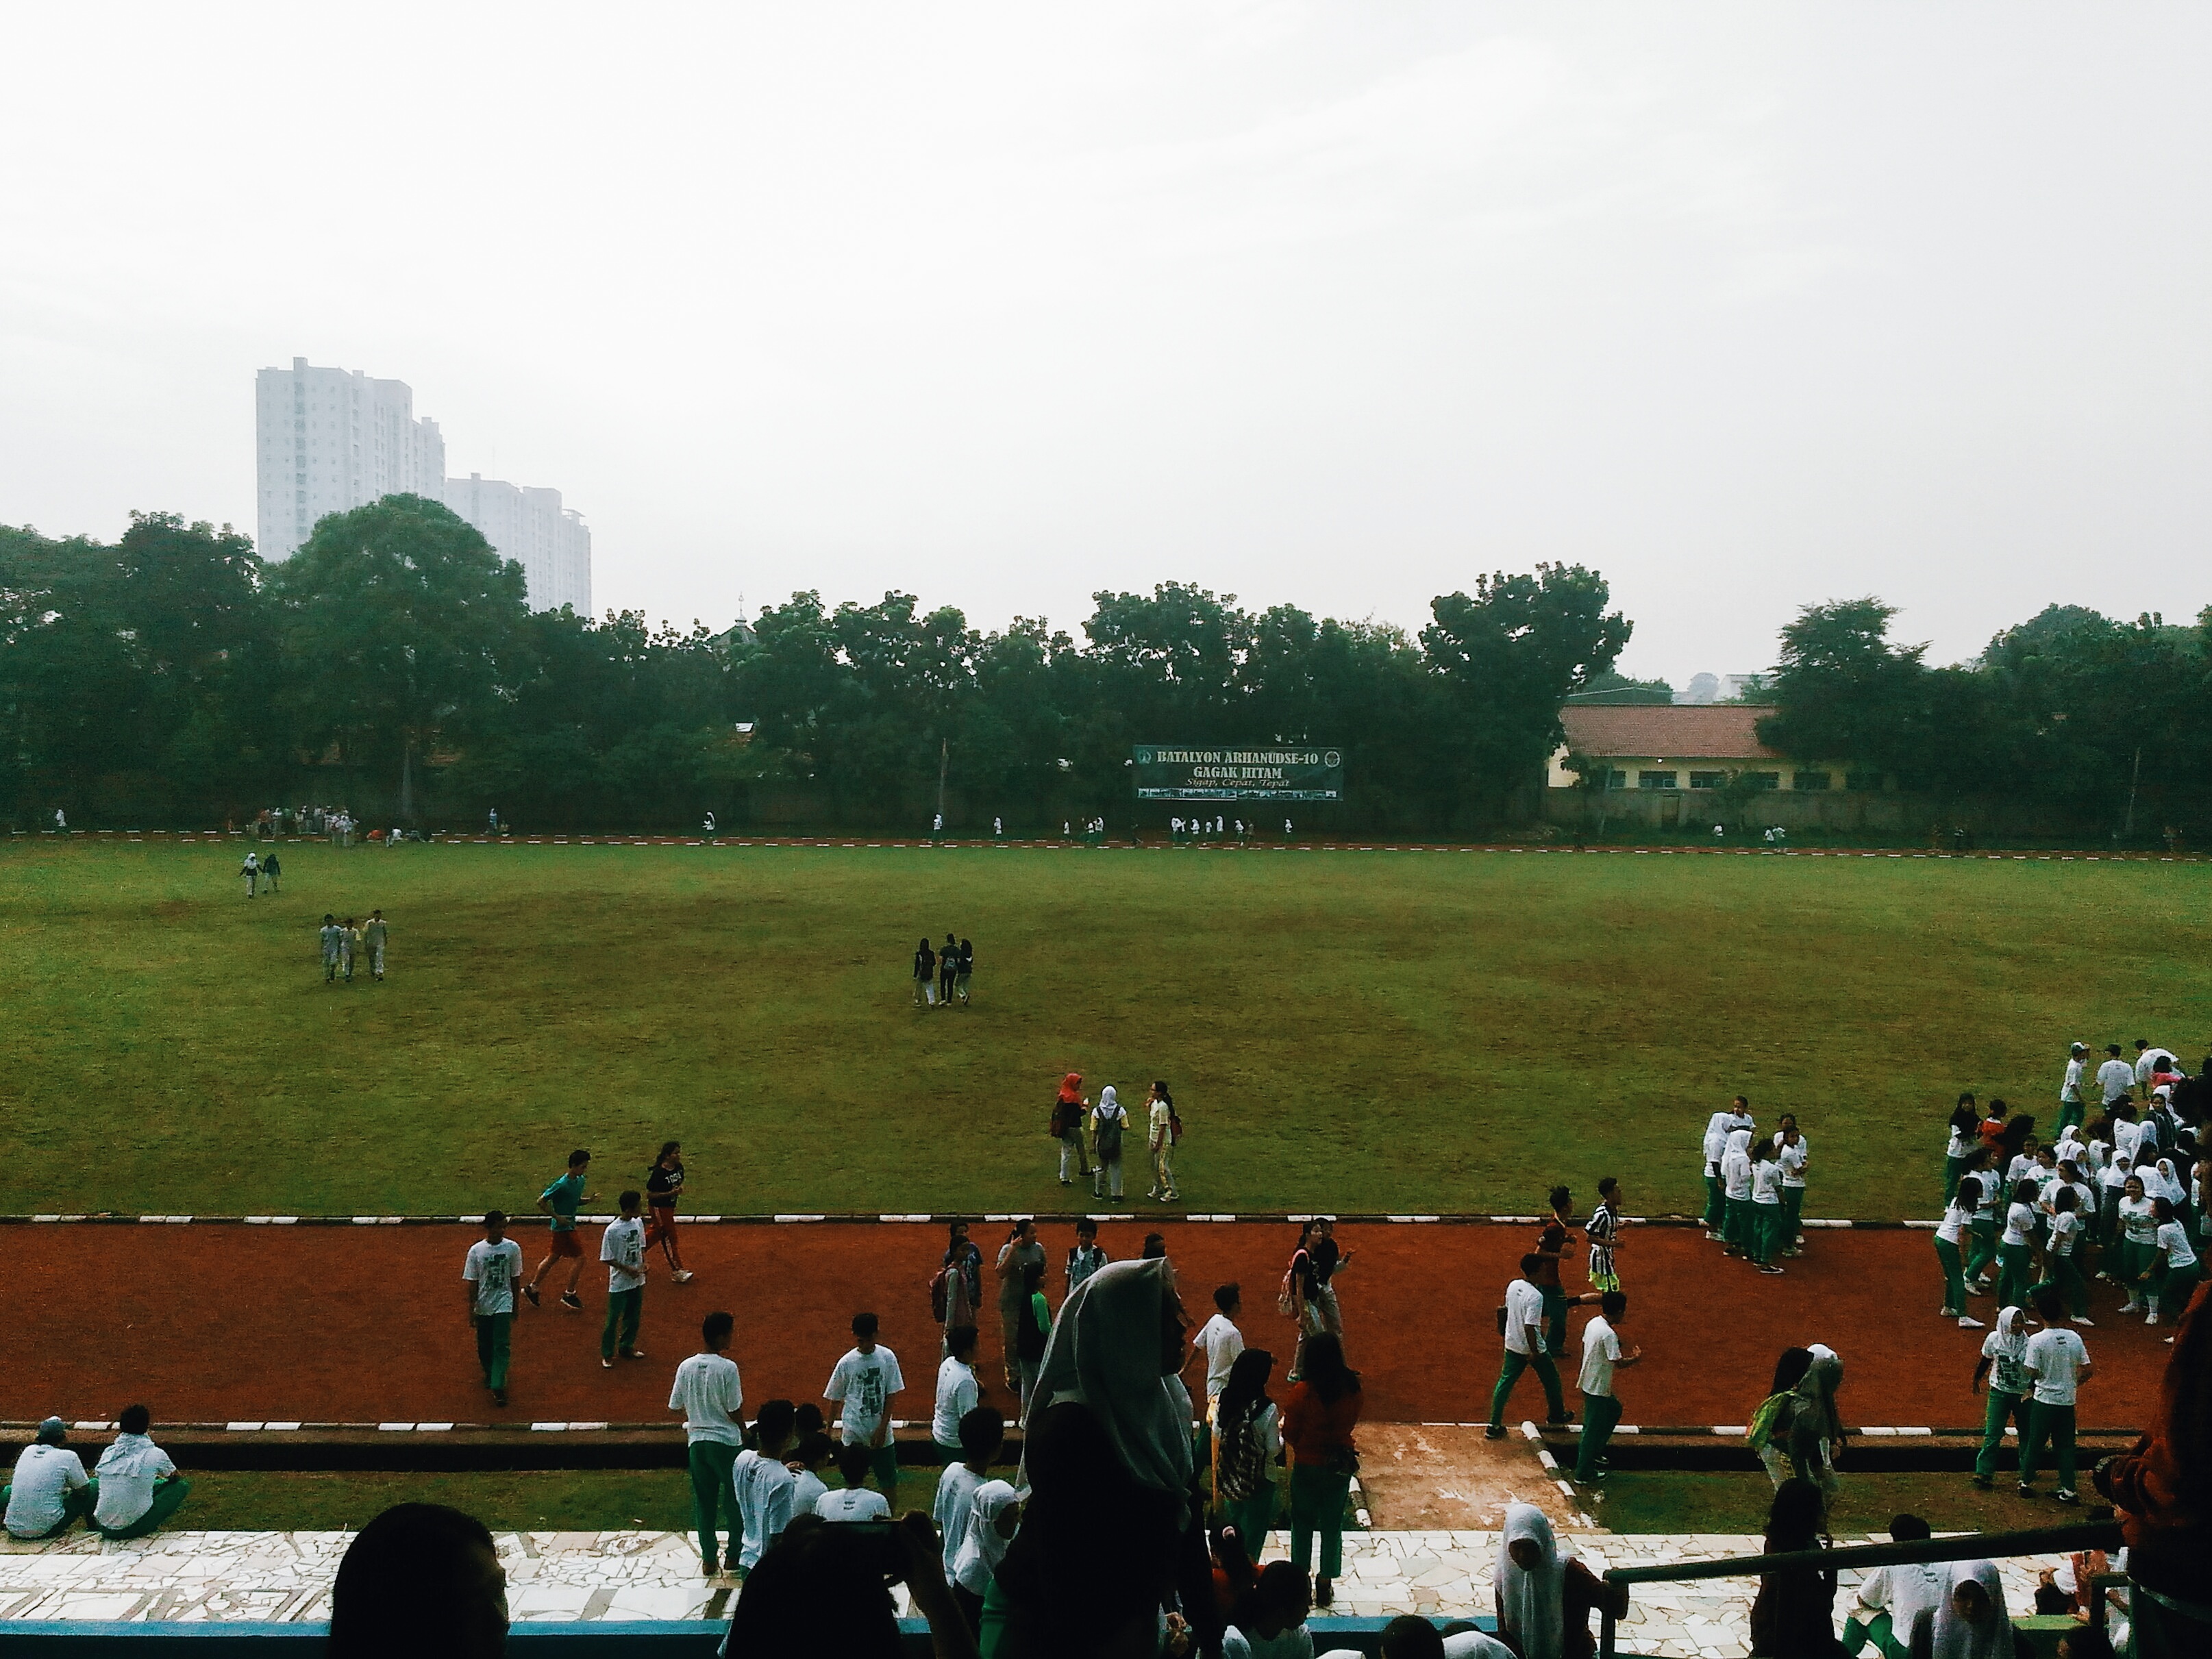
stadium, memorial, atmosphere of earth, sport venue